Rebel Heart Tour

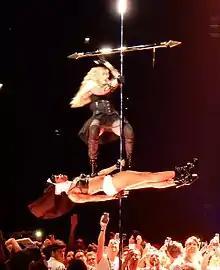
The Rebel Heart Tour consisted of intricate choreography. In the image, Madonna performing "Holy Water" on a cross, atop a dancer dressed as a nun.

While composing material for "Rebel Heart", Madonna would get "fleeting moments of ideas" of what she would like to perform on the tour. After the promotional performances supporting the album, she had a concrete imagery about the themes she would like to incorporate. In March 2015 she clarified: "I like to create personas and then the persona changes and grows into other things... I'm at the beginning of that process right now, in terms of thinking of my tour and stuff". Rehearsals for the tour occurred for 10–12 hours per day. Madonna admitted liking the tour's rehearsals and creative process, noting her complete involvement in its development. Unlike the MDNA Tour (2012), Madonna confirmed that her son Rocco would not perform onstage, but would instead work behind the scenes of the tour.